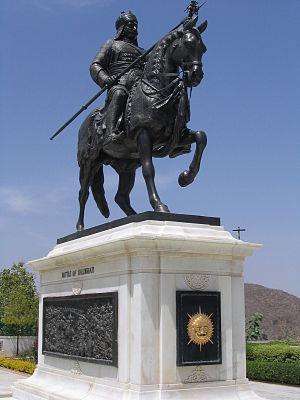
Le Marwari, ou Malani, est une race de chevaux originaire de la région de Mârvar, en Inde. Il descend vraisemblablement de poneys autochtones indiens, croisés avec le cheval arabe, et peut-être des chevaux mongols. Les Rathores, chefs traditionnels de la région de Mârvar dans l'Ouest de l'Inde, sont les premiers à élever le Marwari. À partir du XIIᵉ siècle, ils suivent des critères de reproduction stricts qui favorisent la pureté et la rusticité. Employé dans l'Histoire comme cheval de cavalerie par les habitants de la région de Mârvar, le Marwari est remarqué pour sa fidélité et sa bravoure au combat. La race s'est affaiblie dans les années 1930, lorsque de mauvaises pratiques de gestion ont entraîné une réduction du cheptel des reproducteurs. Elle retrouve désormais la popularité. En 1995, une première association d'élevage est formée pour le Marwari en Inde.
Chetak ou Cetak est le nom donné, dans la littérature traditionnelle, au cheval monté par le Maharana Pratap à la bataille de Haldighati, pendant le combat du 21 juin 1576 à Haldighati, dans les montagnes Aravalli du Rajasthan, dans l'ouest de l'Inde. Ce cheval n'est pas mentionné dans les sources historiques.